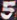
Number: 5